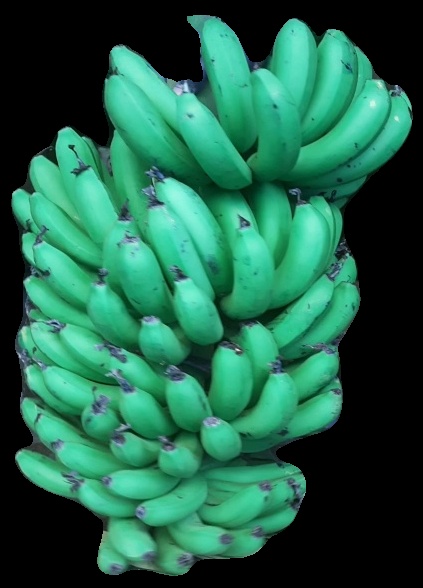
Variety: pachbale
Grade: grade1